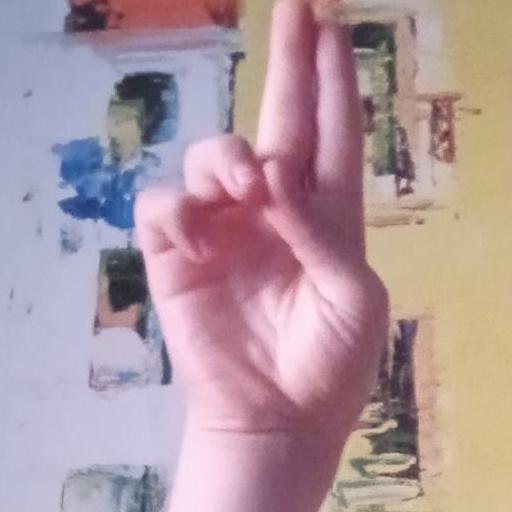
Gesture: two_up